Lost Boys (novel)

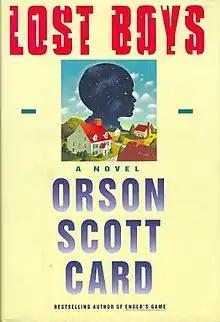
First edition cover

Lost Boys (1992) is a horror novel by American author Orson Scott Card. The premise of the novel revolves around the daily lives of a Mormon family, and the challenges they face after a move to North Carolina. The story primarily follows the family's troubles at work, church, and the oldest child Stevie's difficulty fitting in at school, which lead to him becoming increasingly withdrawn.